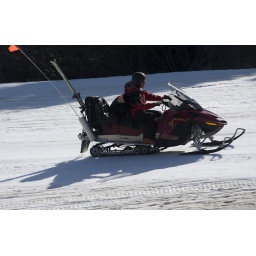
Look at it in original - too bad it was a black dog wearing black goggles in the shade...